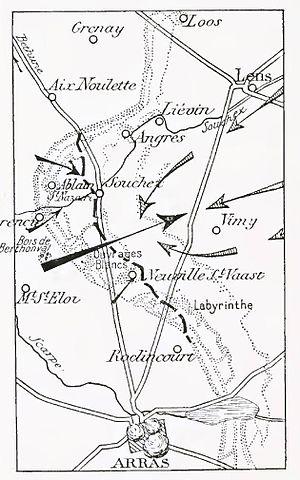
Le Monument aux morts de la Division Marocaine, inauguré en 1925, rappelle la percée effectuée par les régiments de la Division marocaine, commandée par le général Georges Louis Humbert, lors de la bataille de l'Artois, le 9 mai 1915. Il est situé dans la commune de Givenchy-en-Gohelle, dans le département du Pas-de-Calais.